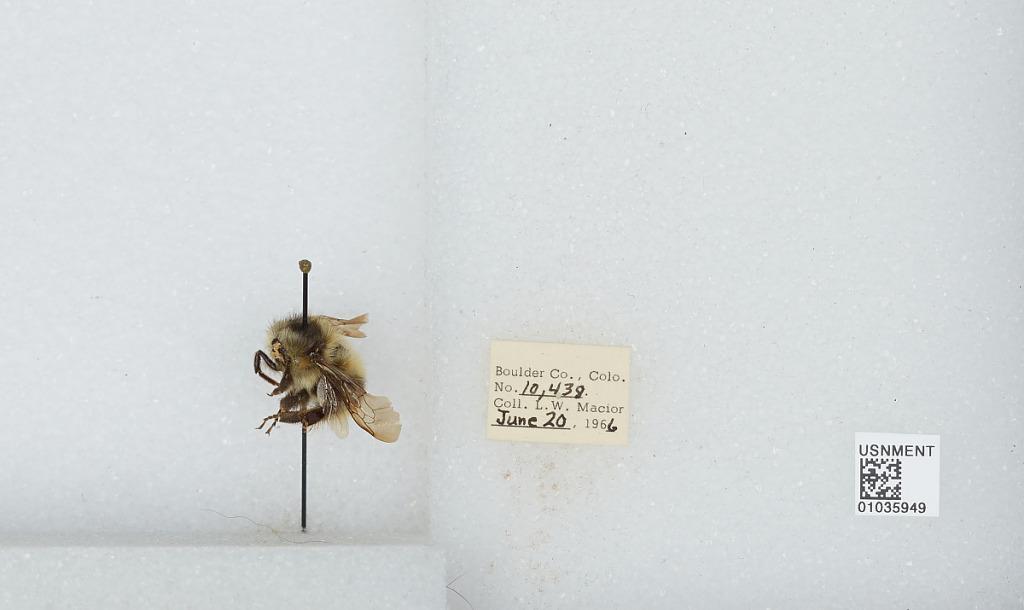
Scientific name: Bombus (Pyrobombus) mixtus Cresson
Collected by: L. Macior
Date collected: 1966-6-20
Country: United States
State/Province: Colorado
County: Boulder
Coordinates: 40.015, -105.27